2009–10 Biathlon World Cup

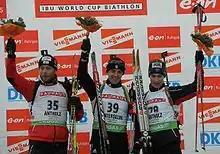
2009–10 Biathlon World Cup

The 2009–10 Biathlon World Cup was a multi-race tournament over a season of biathlon, organised by the International Biathlon Union. The season started 2 December 2009 in Östersund, Sweden and ended 28 March 2010 with the " Mixed Relay World Championships" in Khanty-Mansiysk, Russia. Races of the season were broadcast in Europe on Eurosport channel.